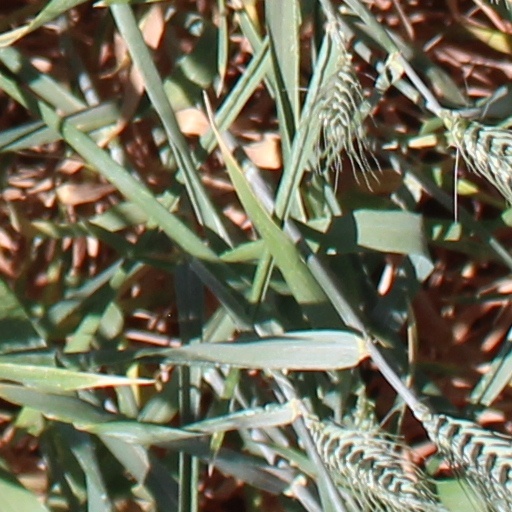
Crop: wheat